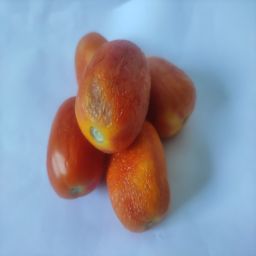
Crop: Tomato
Quality: Old